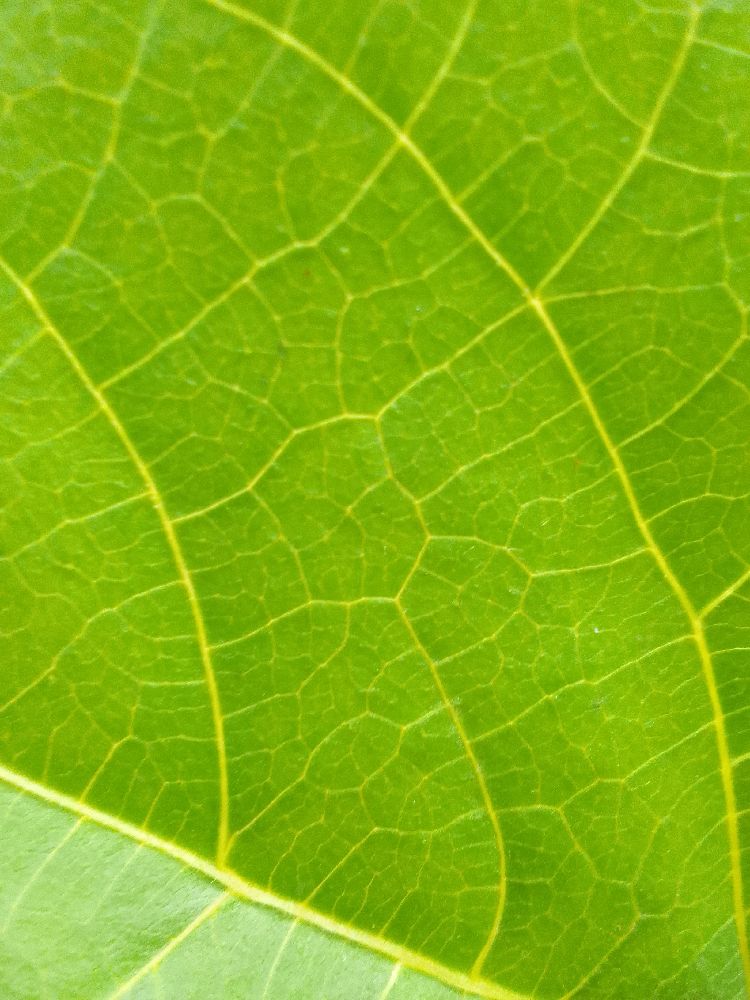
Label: healthy